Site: brandenburg
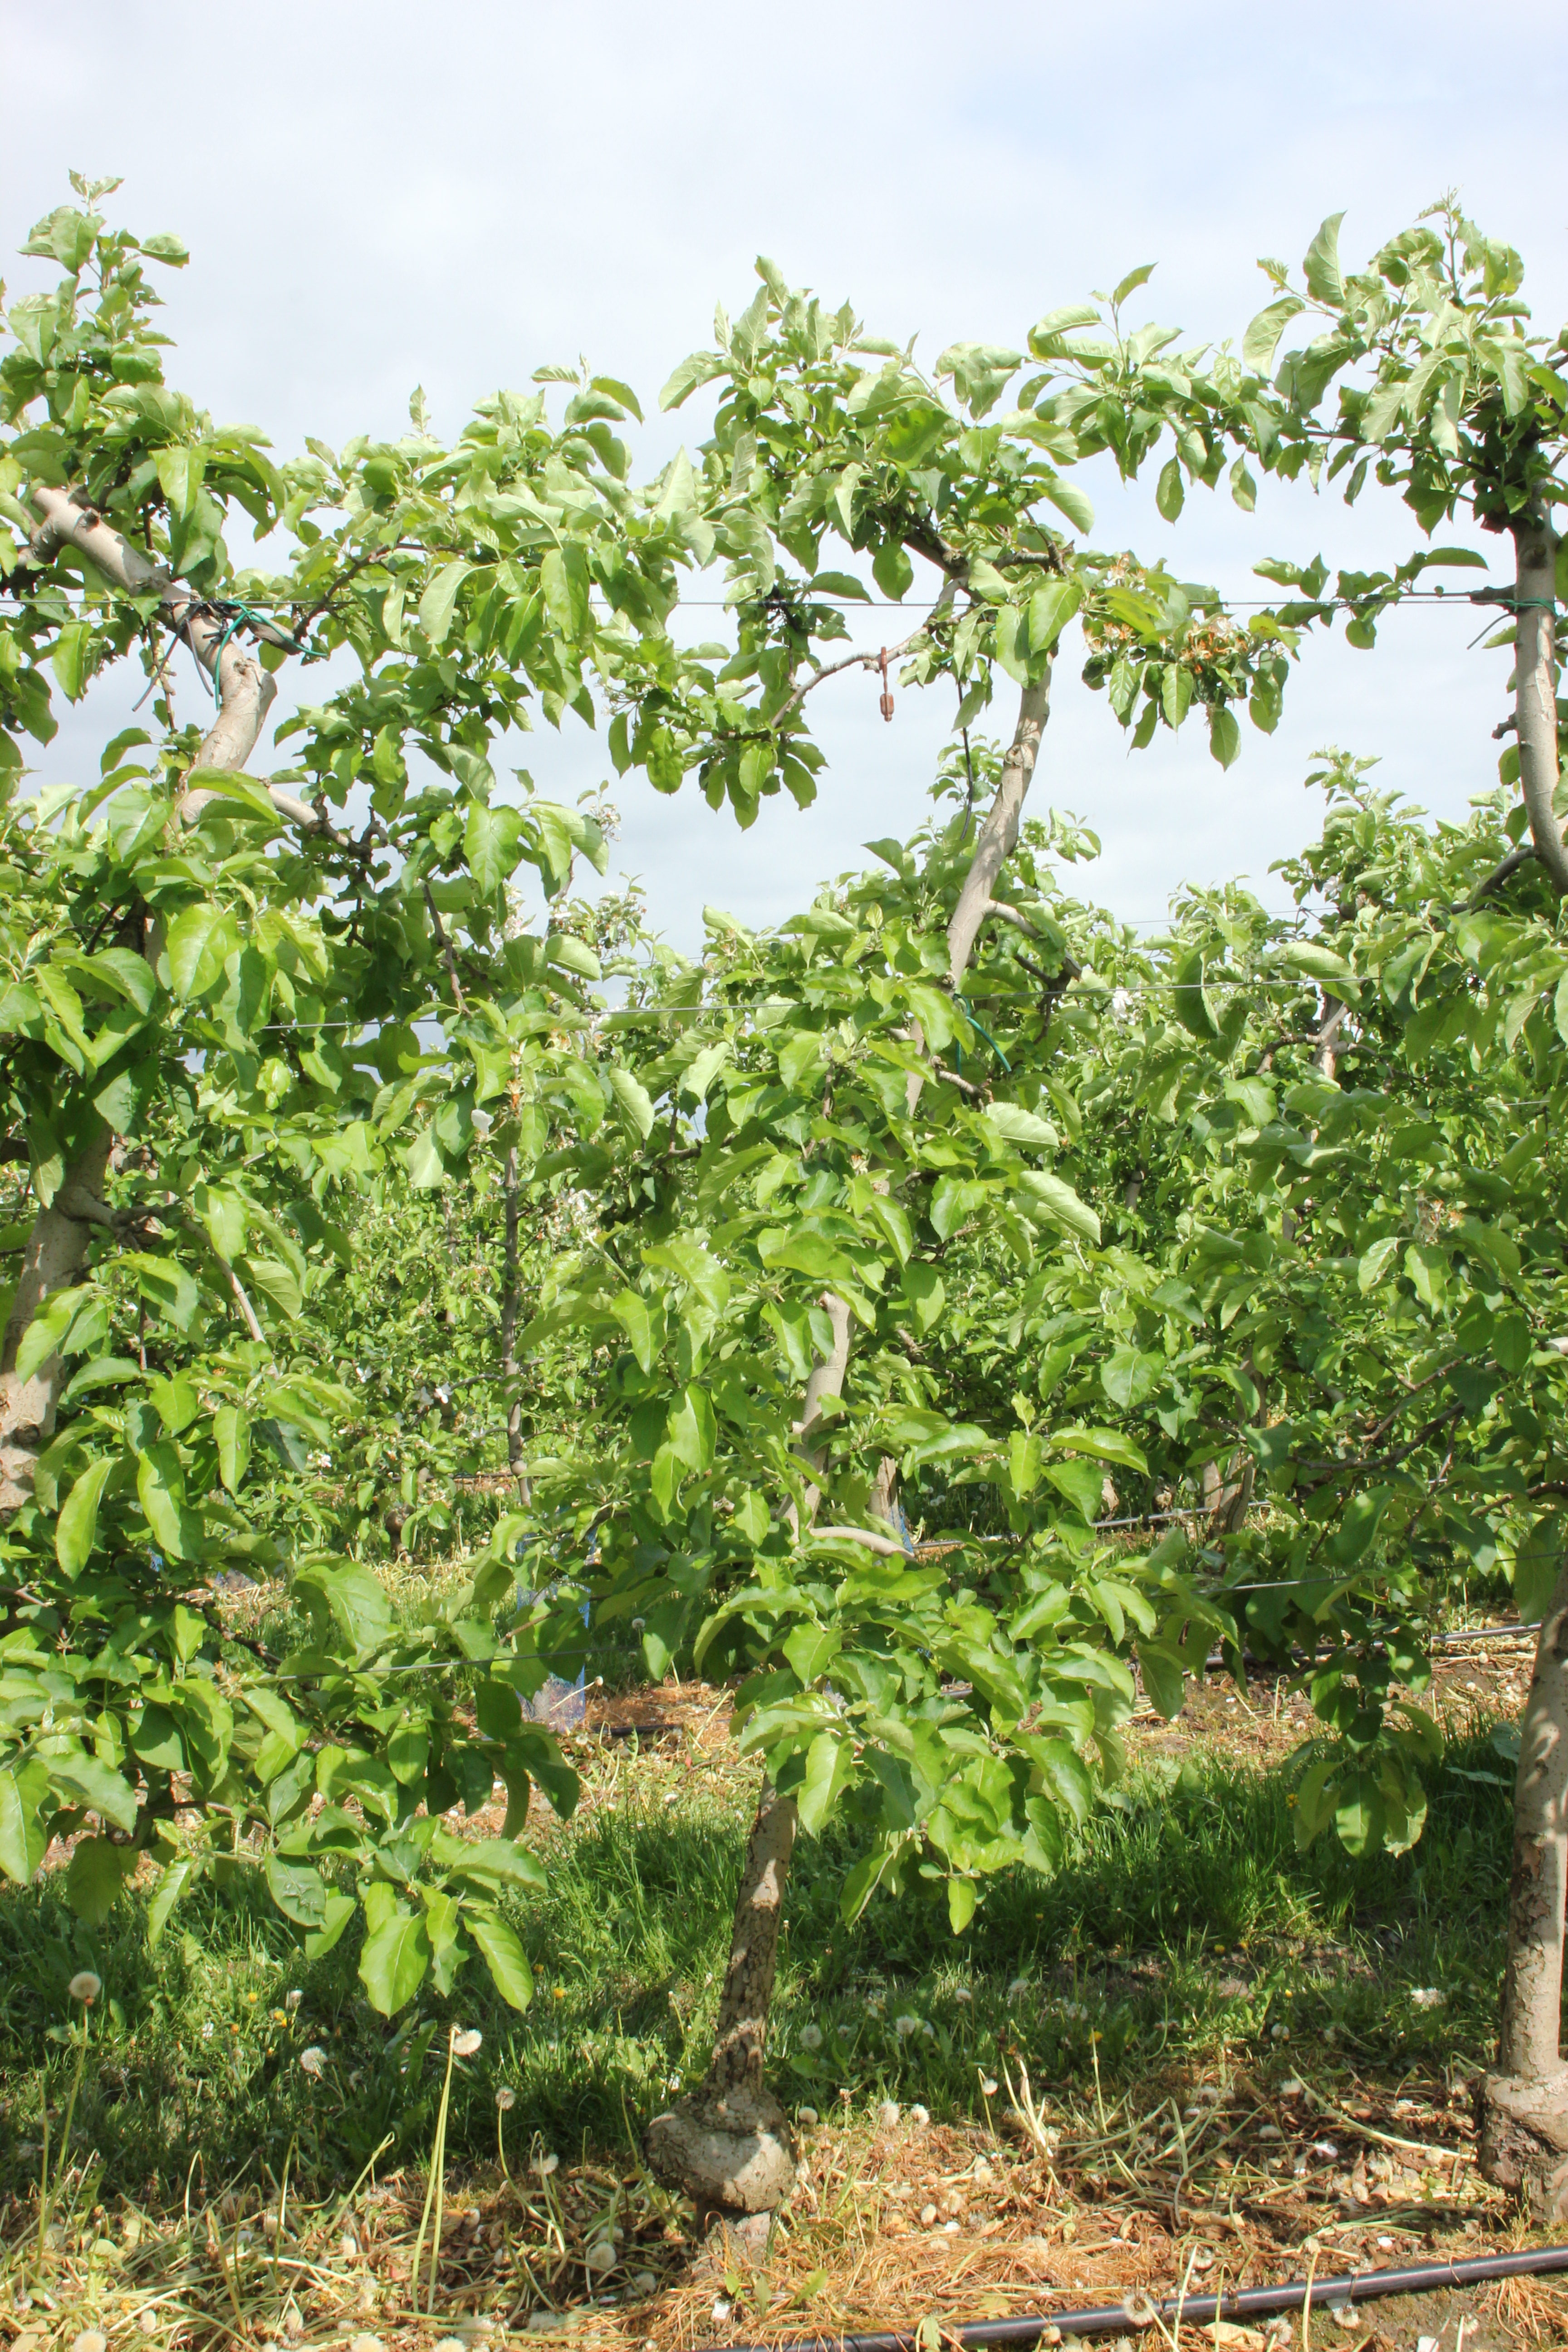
Growth stage (BBCH 67): Flowering